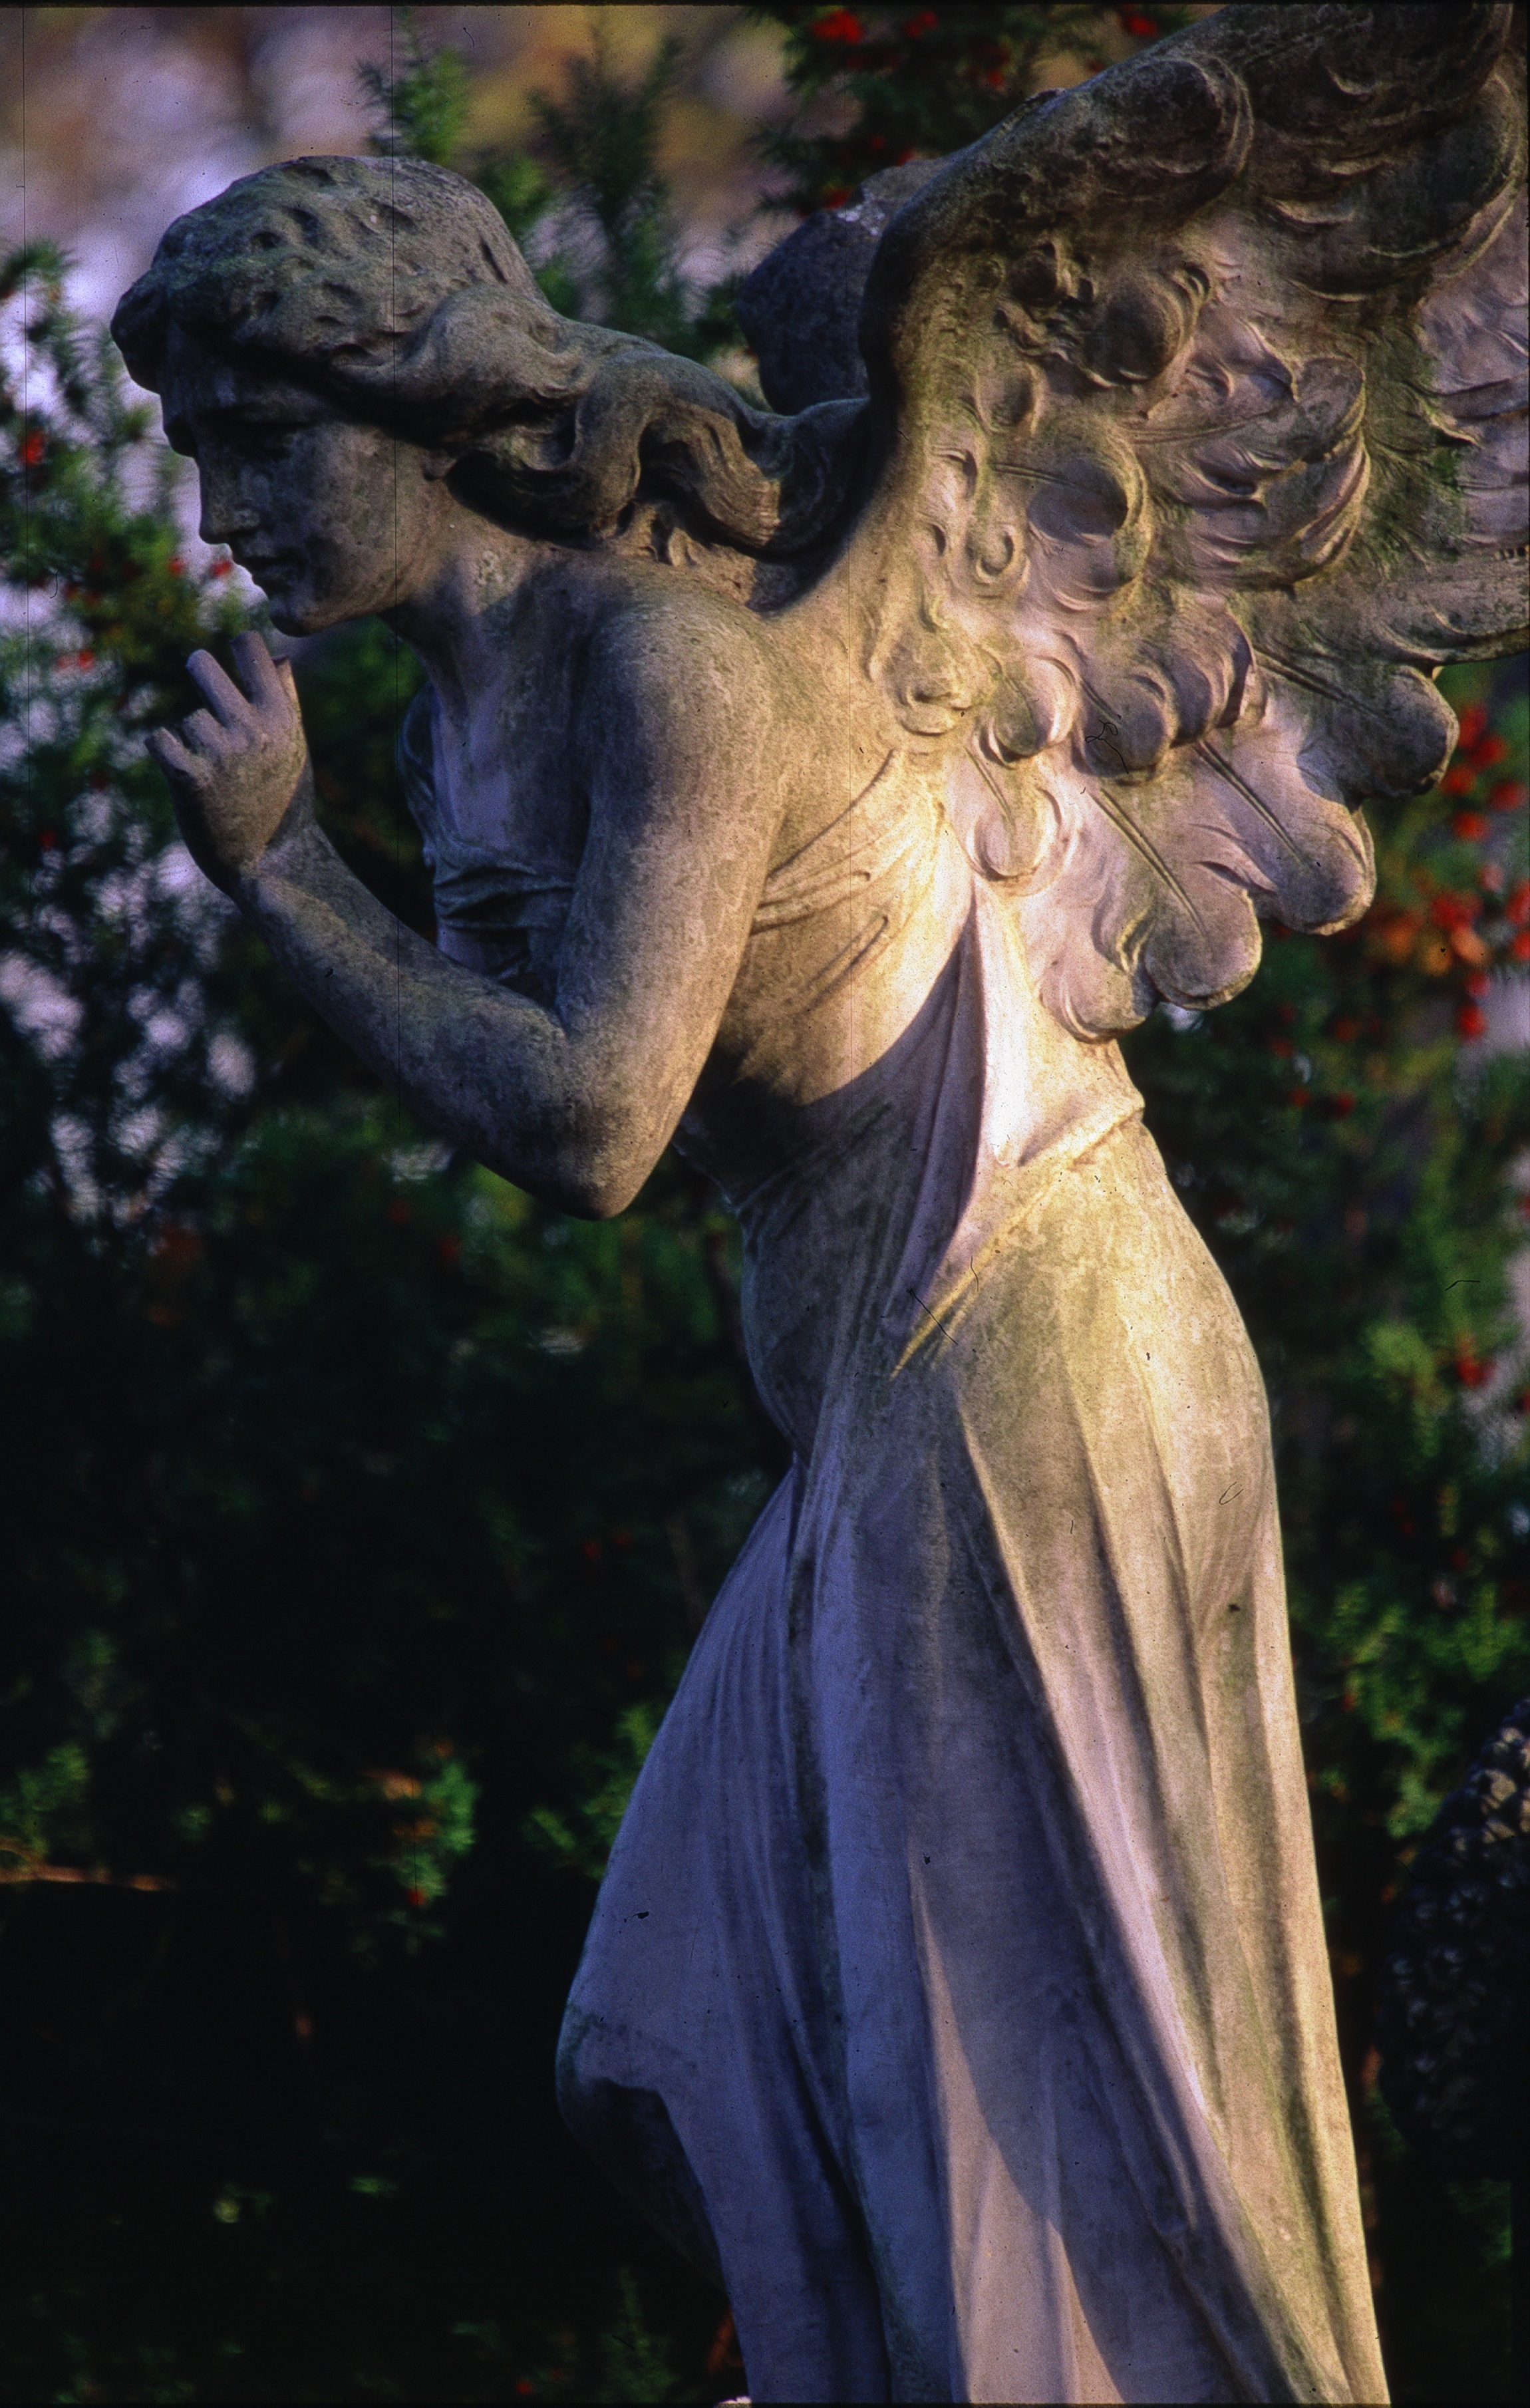
tree, architecture, flower, stone, monument, statue, autumn, religion, cemetery, tourism, gothic, sculpture, angel, art, tour, statues, saints, graves, warsaw, mythology, all souls day, powazki, the tomb of, fictional character